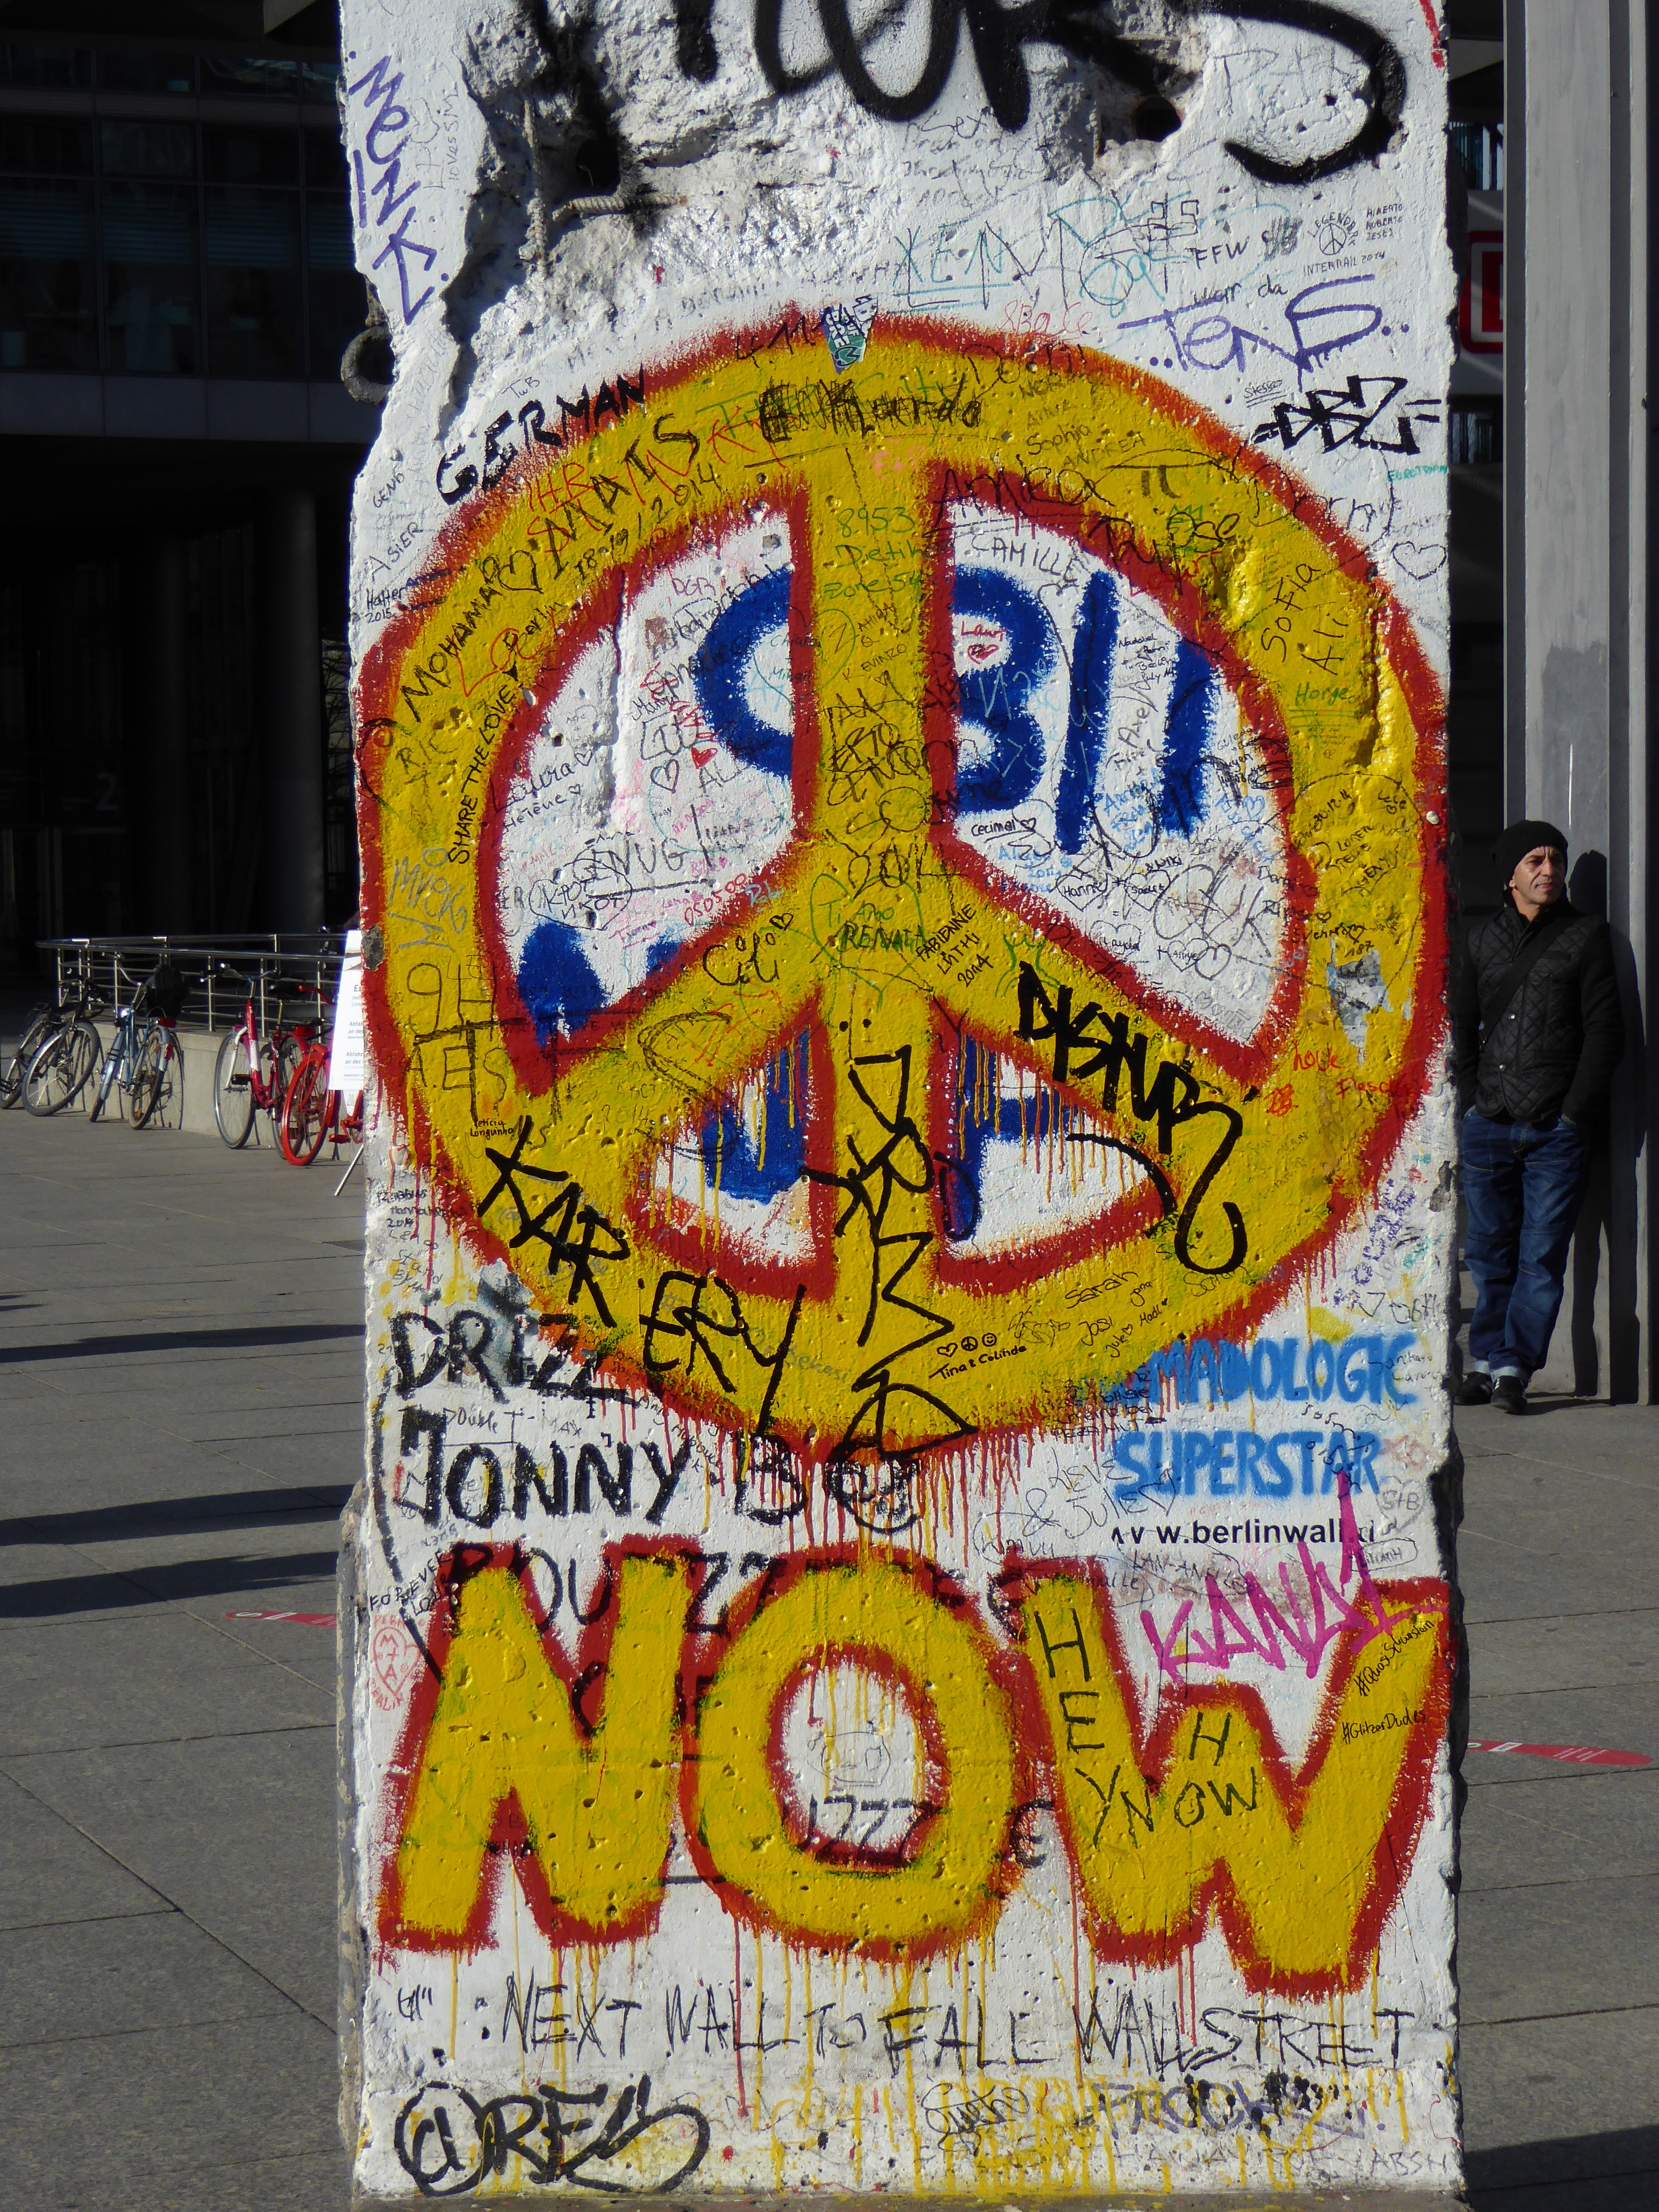
road, street, urban, graffiti, street art, art, mural, berlin, potsdam place, fall of the wall